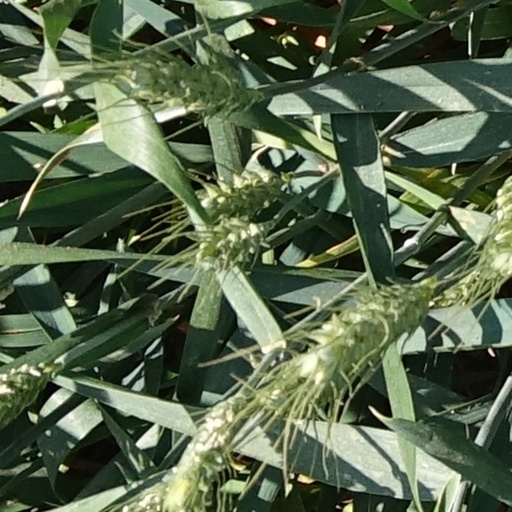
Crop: wheat